Hit Back

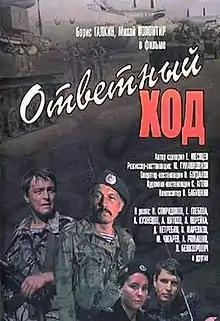

Hit Back (translit. "Otvetnyy khod") is a 1981 Soviet action war movie directed by Mikhail Tumanishvili. It is a sequel to "In the Zone of Special Attention".